Ernest Tyzzer

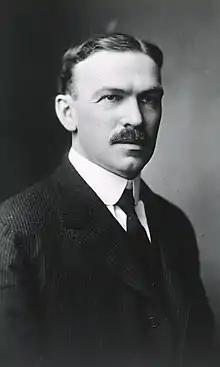
Tyzzer c. 1916

Ernest Edward Tyzzer (August 30, 1875 – January 23, 1965) was an American physician, pathologist and parasitologist. He was involved in cancer research but is particularly noted for his work in parasitology, describing numerous new species of avian parasites in a career spanning 40 years.